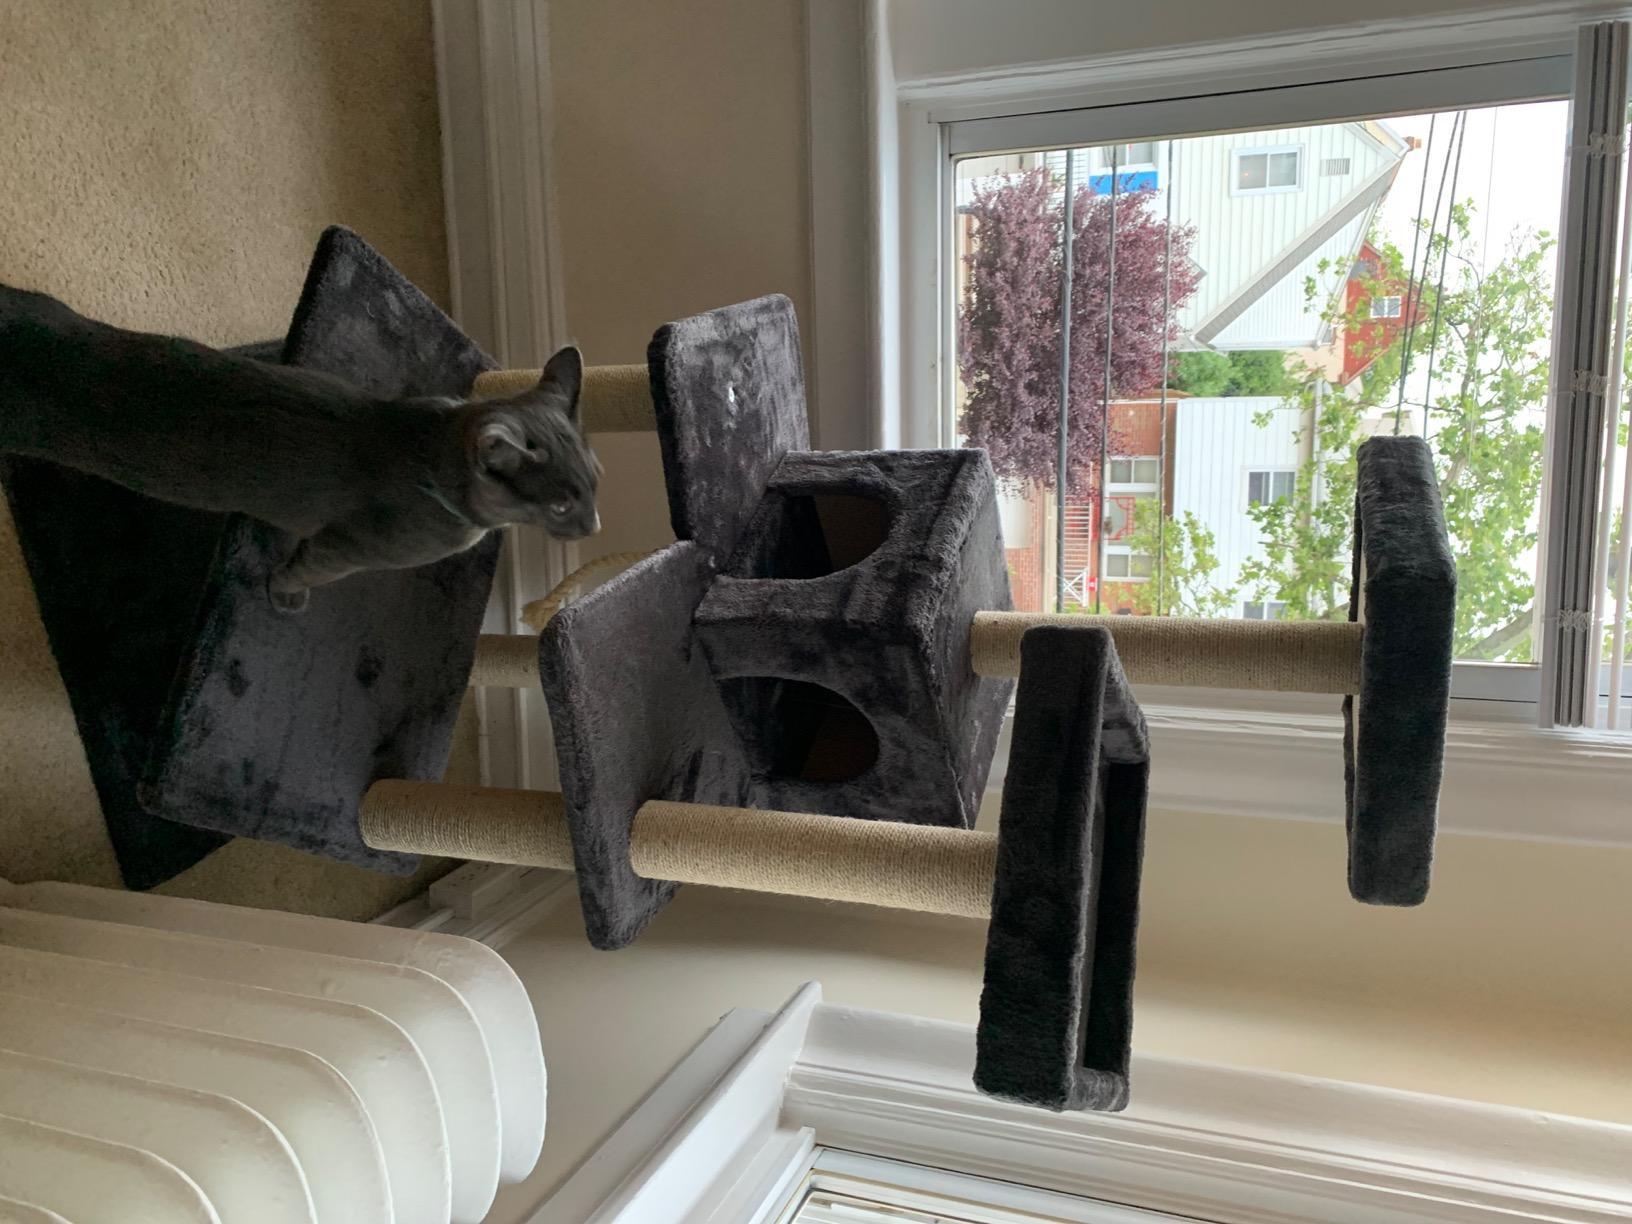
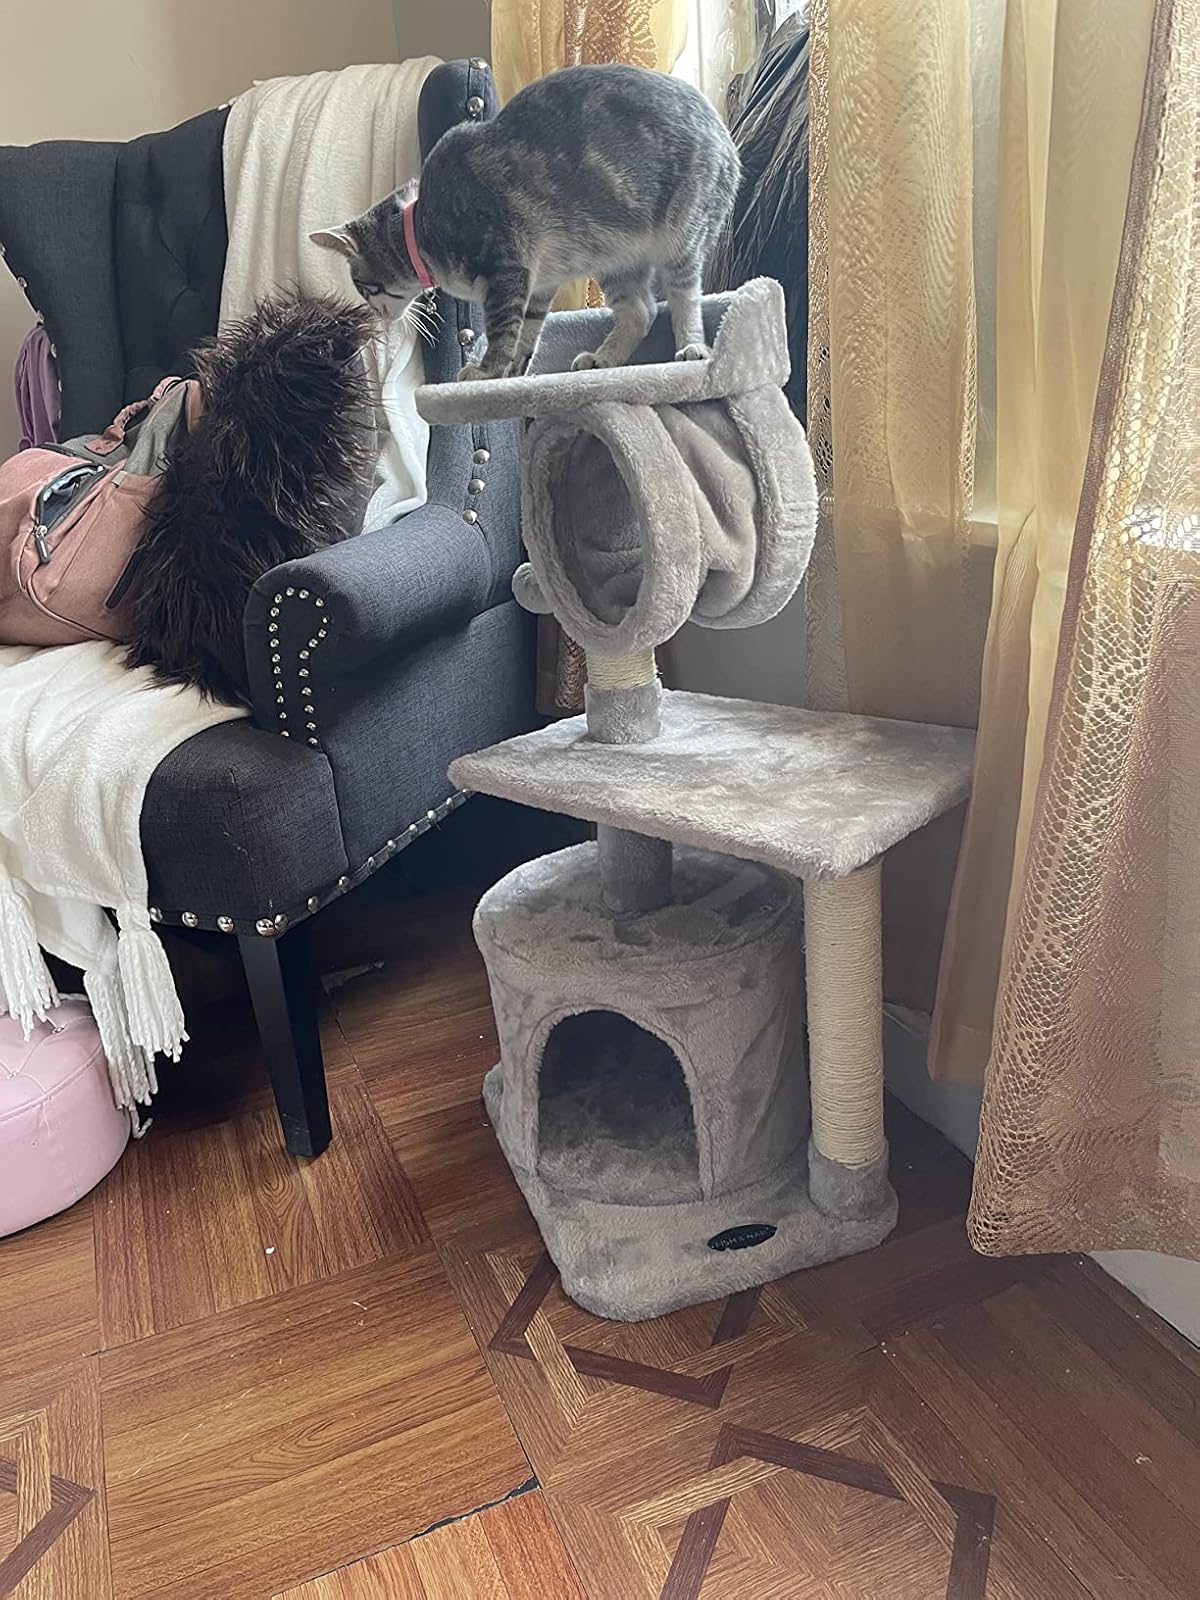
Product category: items_cat tree
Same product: no